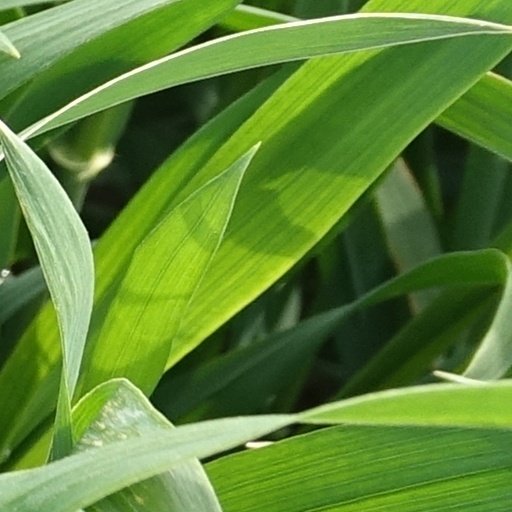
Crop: wheat